Fustérouau

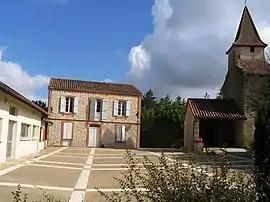
The town hall and church in Fustérouau

Fustérouau is a commune in the Gers department in southwestern France.